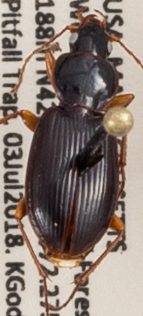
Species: Synuchus impunctatus
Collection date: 2018-07-03
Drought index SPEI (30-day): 0.2
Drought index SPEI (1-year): -0.172
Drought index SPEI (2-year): -0.446